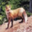
Label: fox